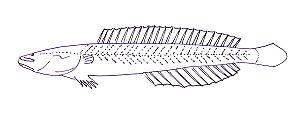
Les Kraemeriidae sont une famille de poissons de l'ordre des Perciformes.